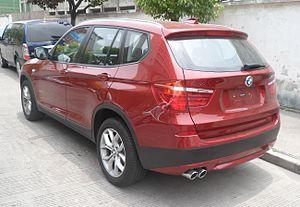
La BMW X3 est un crossover haut de gamme produit par le constructeur allemand BMW.